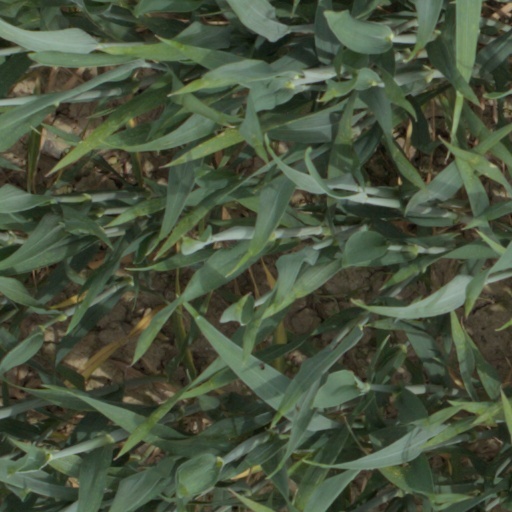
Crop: wheat